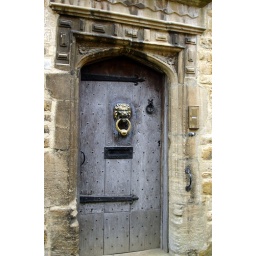
Not in used that regularly this is the formal front door of the Manor house